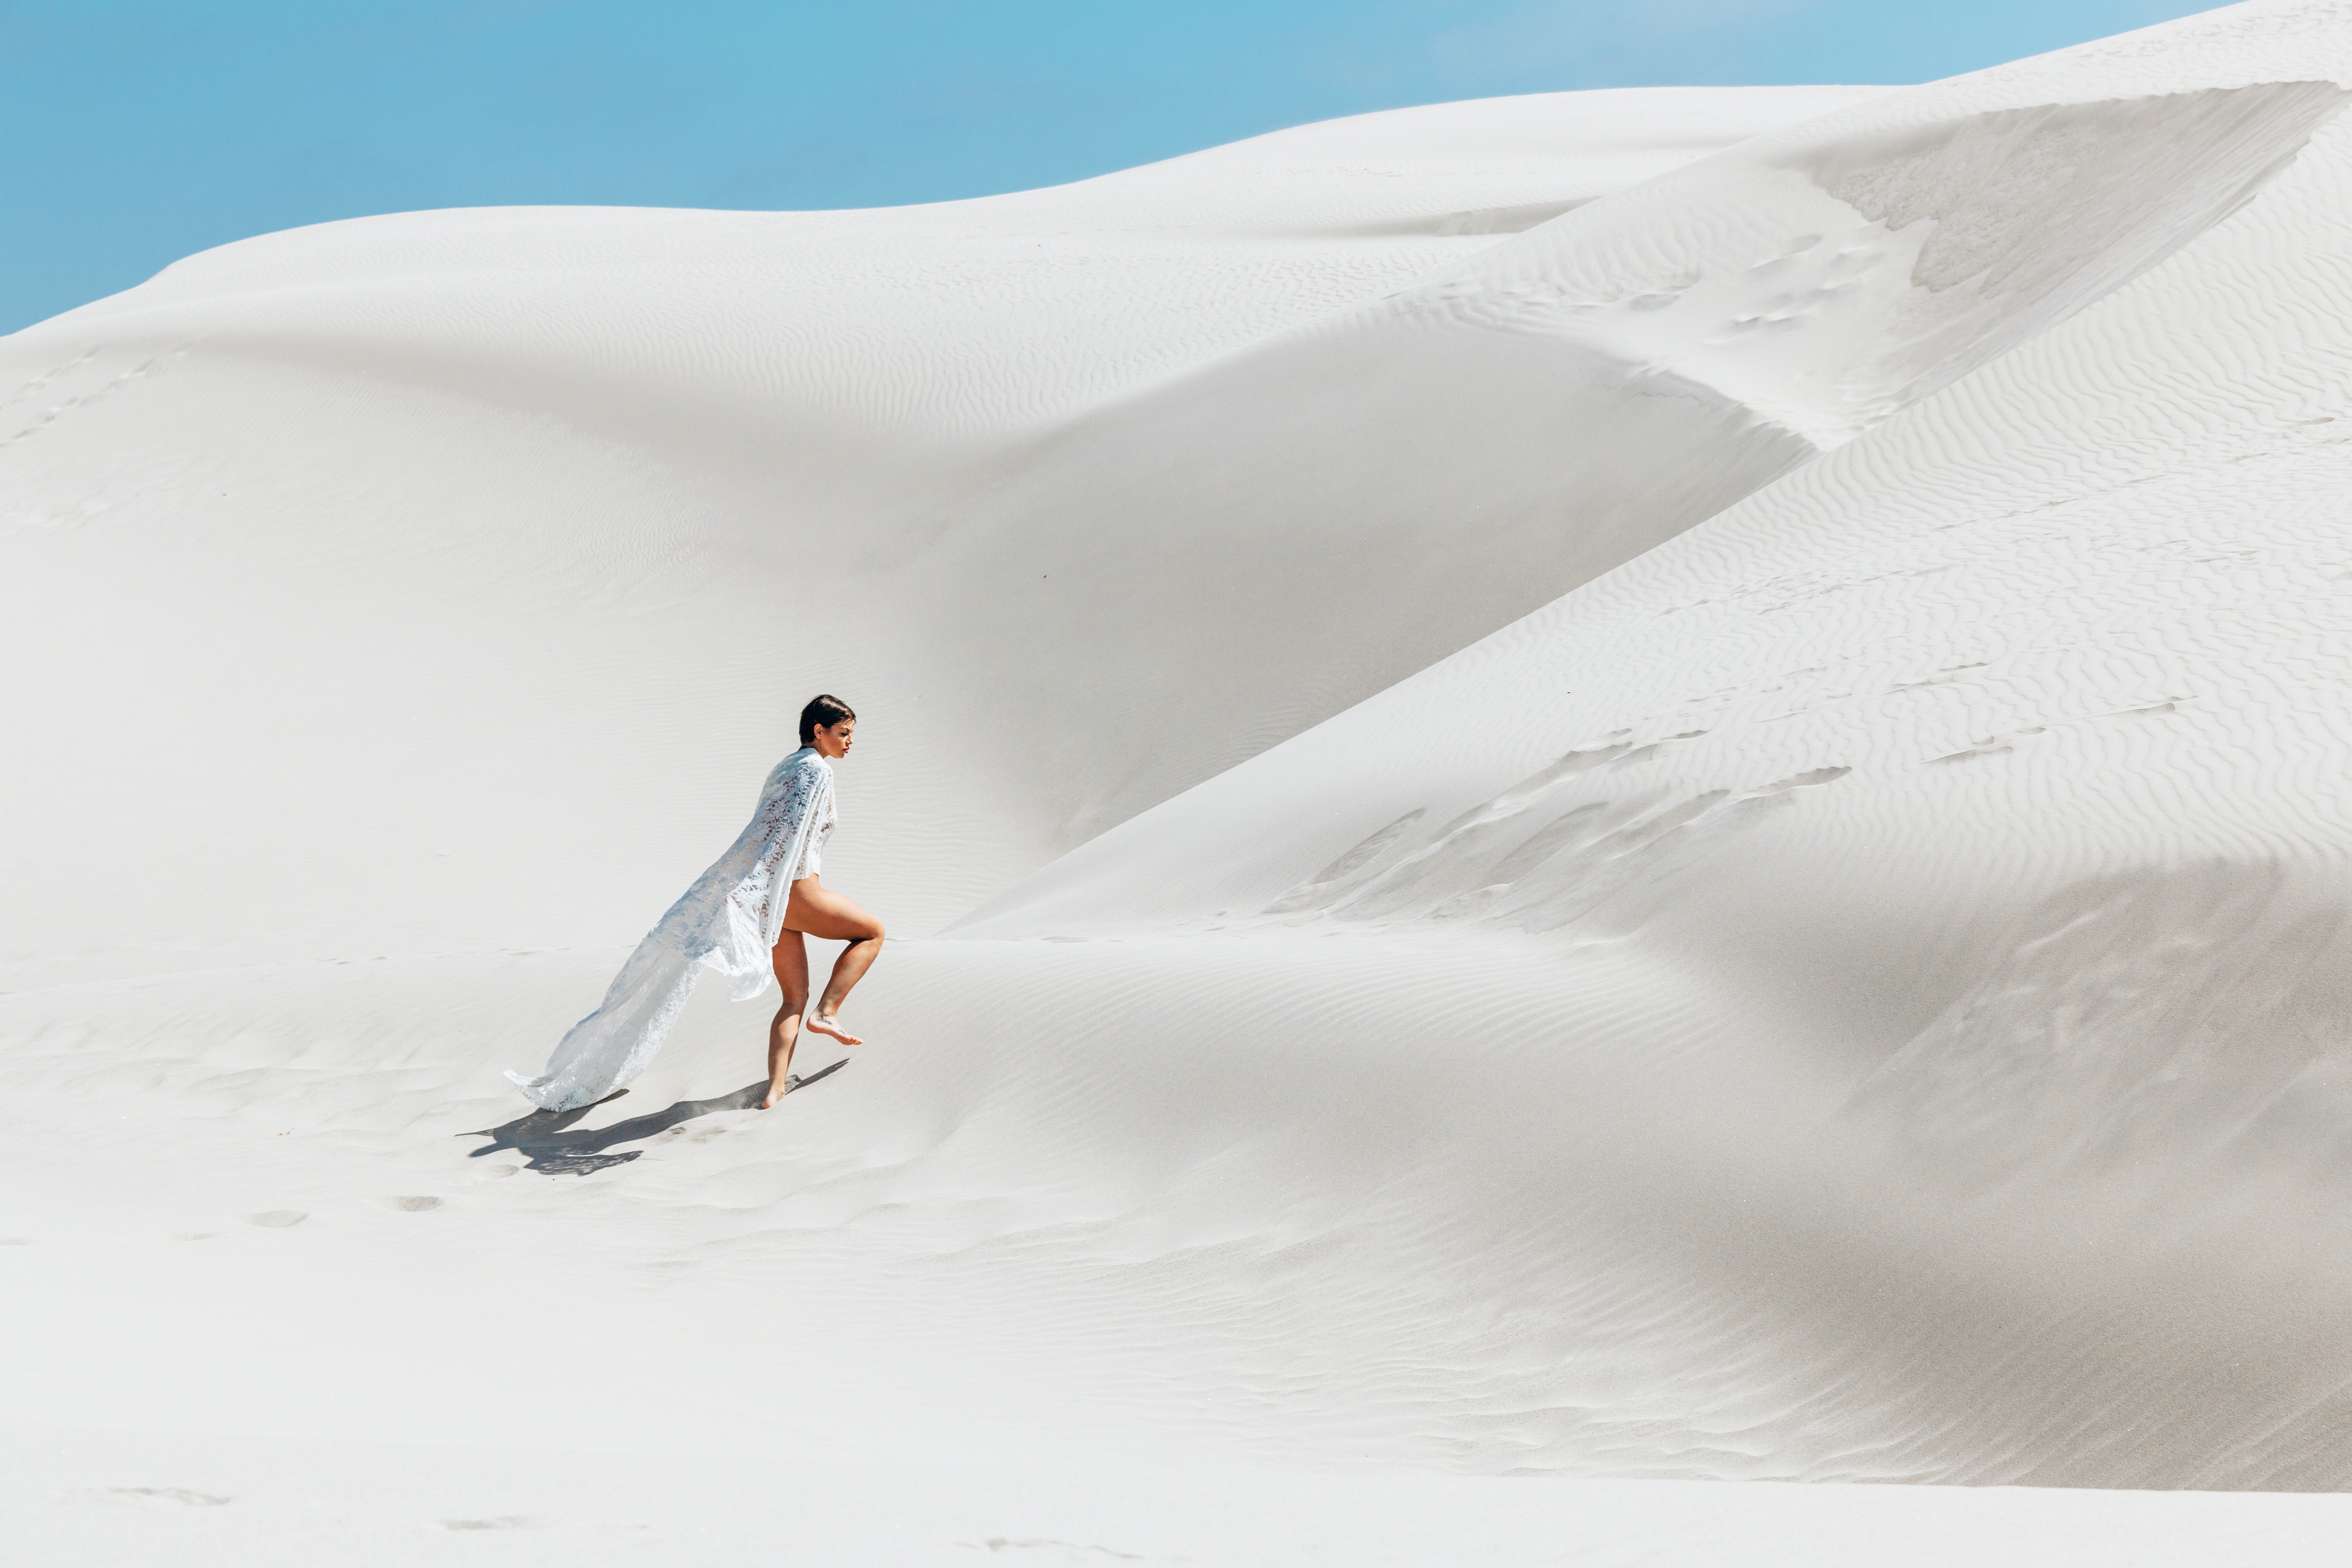
white, extreme sport, downhill, habitat, piste, natural environment, geological phenomenon